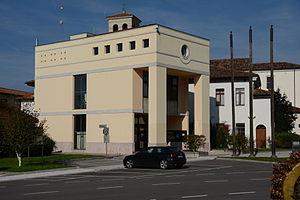
Zoppola est une commune italienne d'environ 9 000 habitants, de la province de Pordenone, dans la région autonome du Frioul-Vénétie Julienne en Italie.